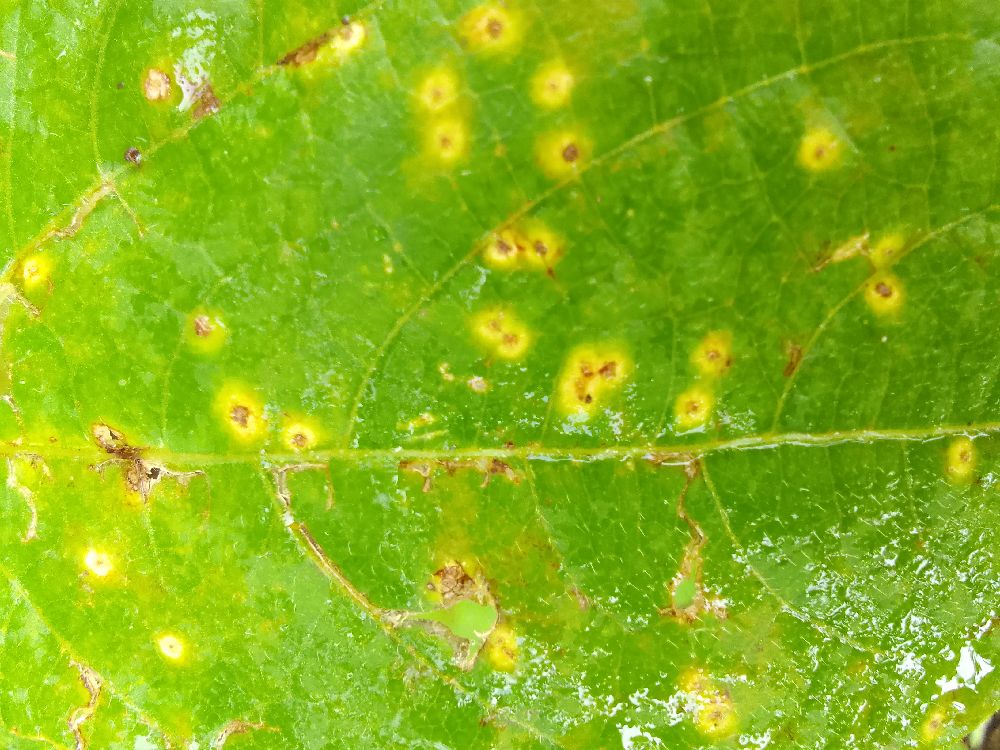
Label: rust